Japanese cruiser Furutaka

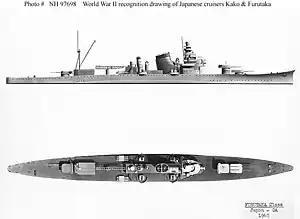
World War II recognition drawing of "Furutaka"

The following day, 46 SBDs, 21 TBDs and 15 Grumman F4F Wildcats from "Yorktown" and "Lexington" damaged the aircraft carrier severely above the waterline and forced her to return to Japan for extensive repairs. "Furutaka" and "Kinugasa", undamaged in the battle, escorted "Shōkaku" back to Truk.